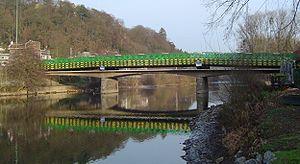
Tilff est une section de la commune belge d’Esneux située en Région wallonne dans la province de Liège.
Le pont Bailey est un pont préfabriqué portatif, conçu primitivement pour un usage militaire et permettant une portée maximale de 60 m. Il n'exige ni outillage spécial ni équipement lourd pour sa construction, ses éléments sont assez petits pour être transportés par camion et le pont est assez solide pour autoriser le passage des chars. On le considère comme un modèle de génie militaire.